Edison Bridge (Florida)

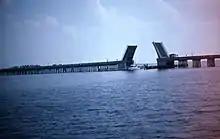
Original Edison Bridge in 1983

The original Edison Bridge carried US 41 from its opening in 1931 up until 1964, when the Caloosahatchee Bridge, a new four-lane high-level fixed bridge, opened just downstream on the other side of downtown. US 41 was rerouted onto the new structure, bypassing downtown Fort Myers. The route over the Edison Bridge was redesignated as US 41 Bus., but is still considered part of Tamiami Trail.